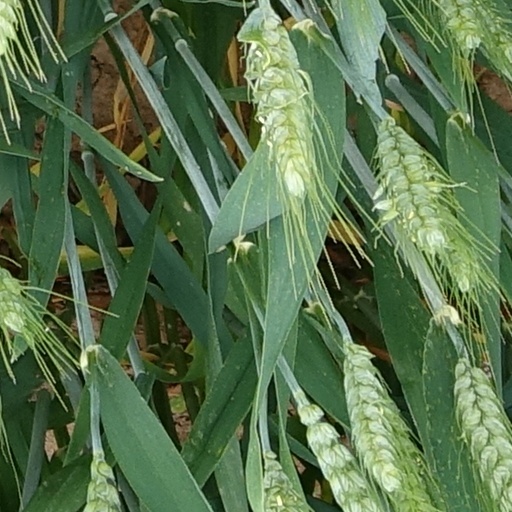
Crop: wheat